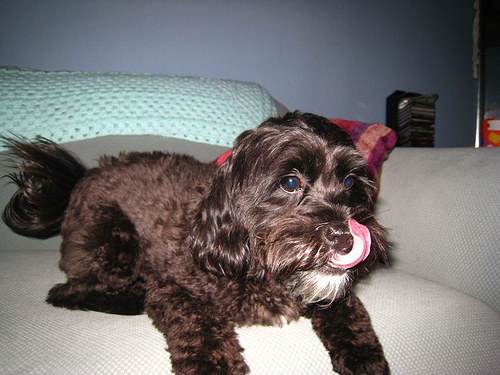
Animal: dog
Breed: havanese